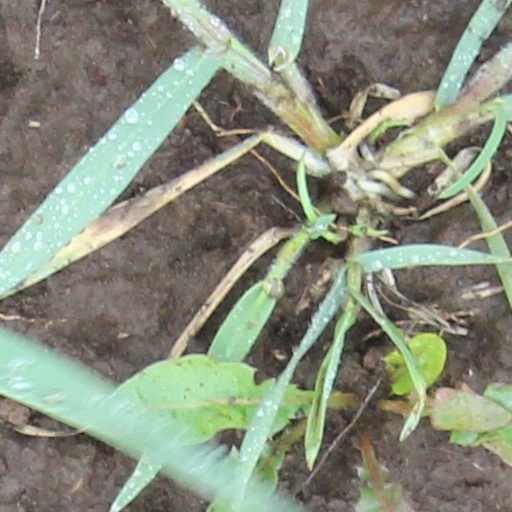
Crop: wheat